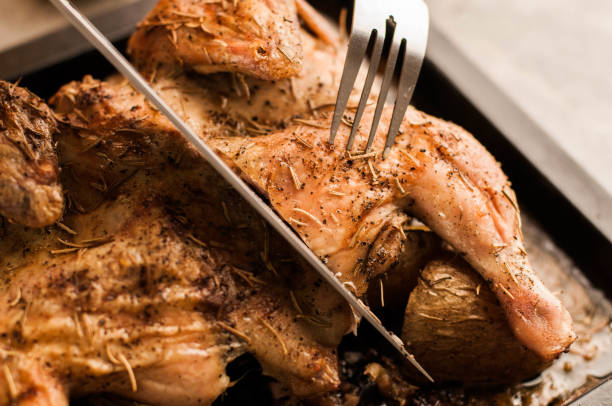
Label: roast_chicken